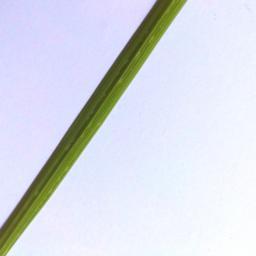
Label: Rice___Healthy